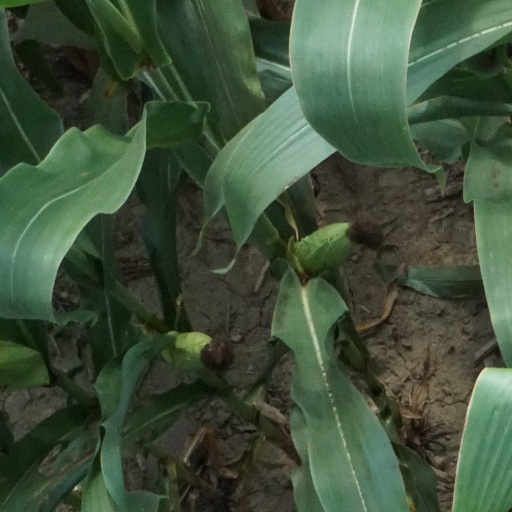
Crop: maize; corn